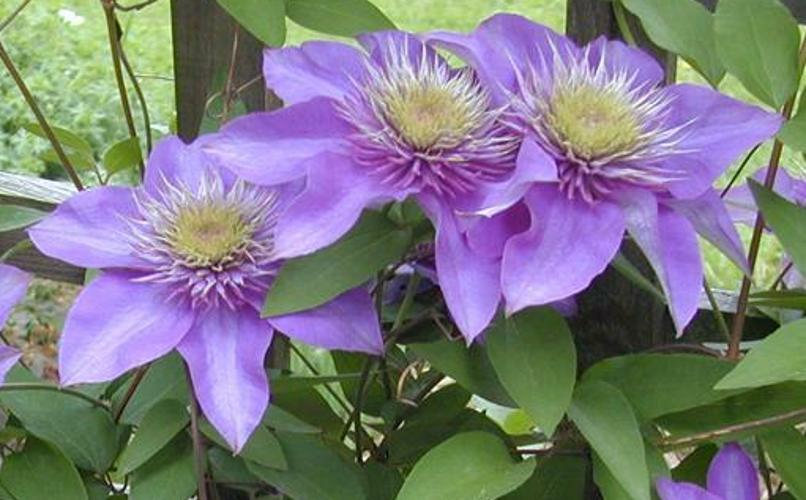
Flower: clematis